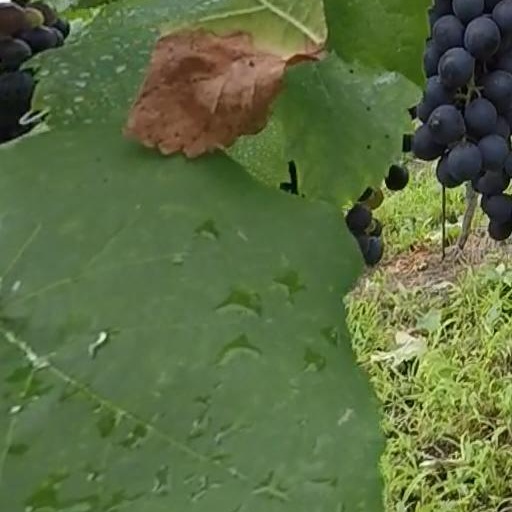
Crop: grape